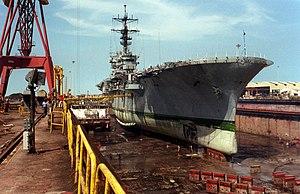
L'USS Tripoli (LPH-10) est un navire d'assaut amphibie de classe Iwo Jima construit pour l'United States Navy dans les années 1960.